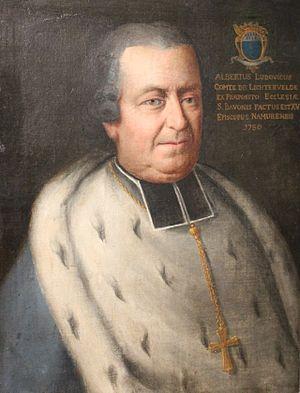
Portrait du Comte Albert-Louis de Lichtervelde, chanoine du capitre de la cathédrale Saint Bavon puis éveque de Namur. Situé dans la cathédrale Saint Bavon à Gand.
Le diocèse de Namur fut créé le 12 mai 1559 lors de la réorganisation religieuse des Pays-Bas espagnols. Cependant le premier évêque ne fut nommé que le 10 mars 1561.
Albert Louis de Lichtervelde, né à Gand le 16 août 1715 et décédé à Namur le 18 octobre 1796, était un prêtre et chanoine du diocèse de Gand, nommé évêque de Namur en 1779.
La famille de Lichtervelde est une famille de la noblesse du comté de Flandre qui est ainsi titrée depuis le XVIIᵉ siècle.